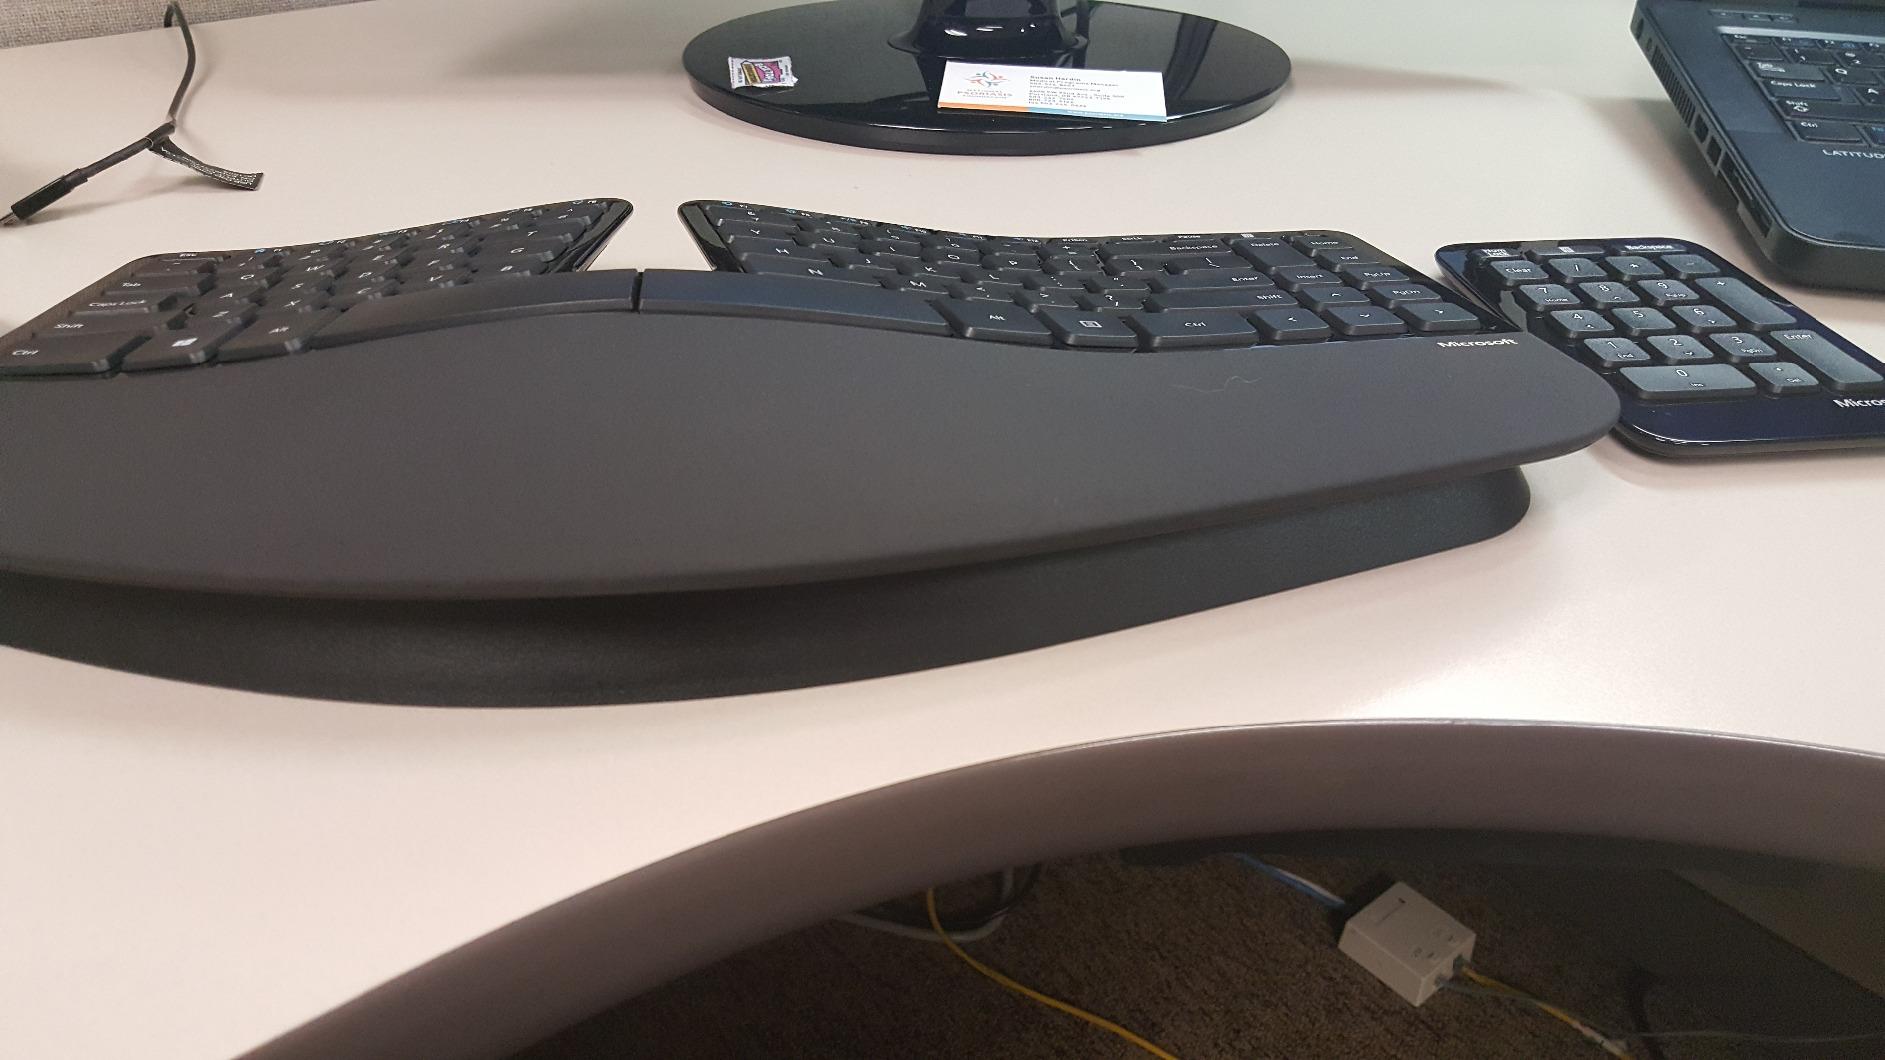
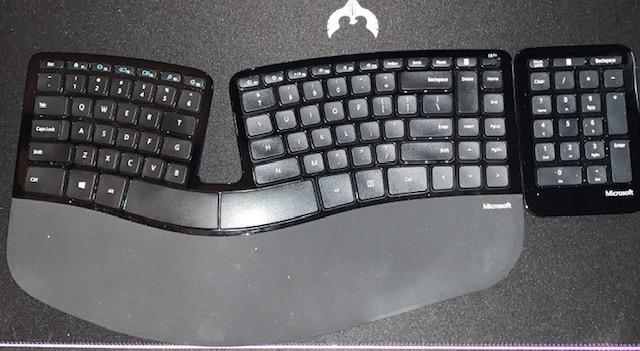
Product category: keyboard
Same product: yes